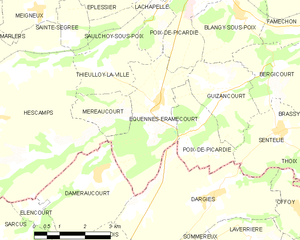
Carte des communes françaises Équennes-Éramecourt